Bellerby & Co, Globemakers

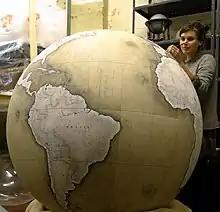
Bellerby & Co's 'Churchill' globe being painted

Originally made from hemispheres of plaster of Paris glued together, the company's small globes are now made from resin and the larger from composite materials. The company employs three cartographers and uses a modern map of their own design that customers are invited to customise. The maps are printed onto paper gores and cut by hand. The paper is wet and stretched across the sphere before being hand painted and finished with a matte or gloss finish. The globes are weighted so they come slowly to rest when spun.